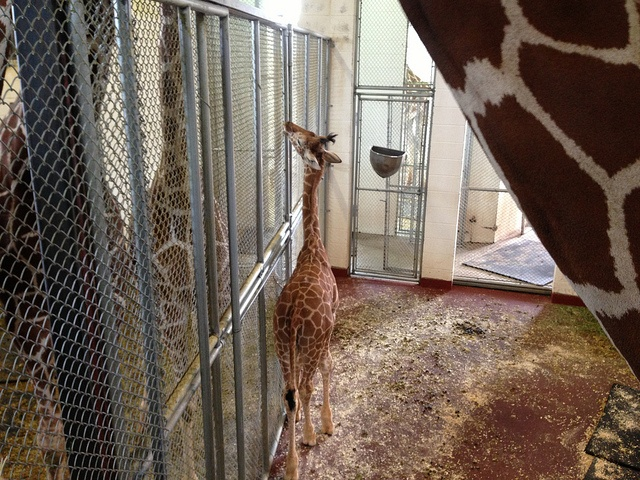
A baby giraffe looking at an adult giraffe through a gate.
a little giraffe looking up at another giraffe on the other side of a fence
A small baby giraffe standing near a fence
A baby giraffe is standing next to its parents on the other side of the gate.
a giraffe looks over a fence at another giraffe